Lana Turner

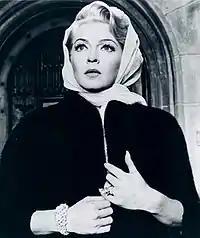
Turner's role in "Madame X" (1966), earned her a David di Donatello Golden Plaque

Because of Turner's fame and the fact that the killing involved her teenage daughter, the case quickly became a media sensation. More than 100 reporters and journalists attended the April 12, 1958 inquest, described by attendees as "near-riotous". After four hours of testimony and approximately 25 minutes of deliberation, the jury deemed the killing a justifiable homicide. Cheryl remained a temporary ward of the court until April 24, when a juvenile court hearing was held, during which the judge expressed concerns over her receiving "proper parental supervision". She was ultimately released to the care of her grandmother and was ordered to regularly visit a psychiatrist alongside her parents.